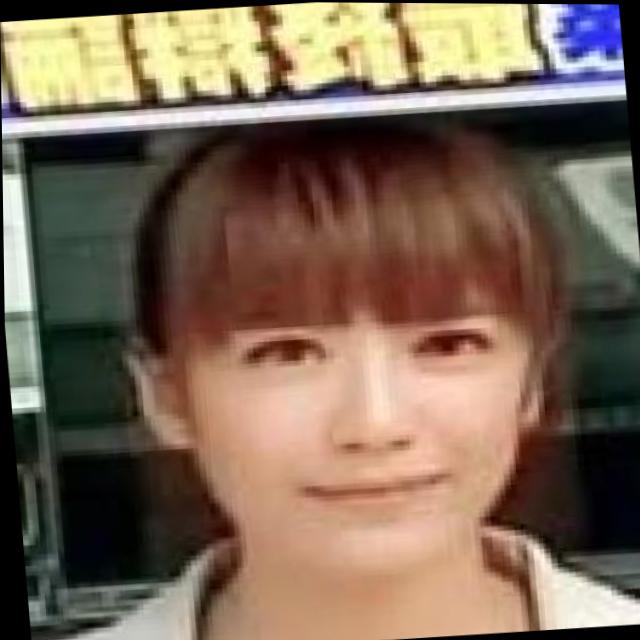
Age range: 21-44